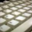
Label: keyboard